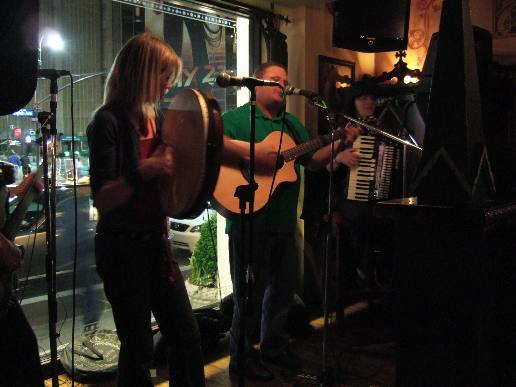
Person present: Yes